Manufacturing

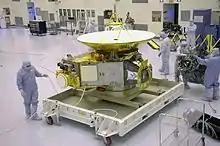
Manufacturing of New Horizons space probe at NASA Research Laboratory

Manufacturing engineering is the field of engineering that designs and optimizes the manufacturing process, or the steps through which raw materials are transformed into a final product. The manufacturing process begins with product design, and materials specification. These materials are then modified through manufacturing to become the desired product.